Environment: real
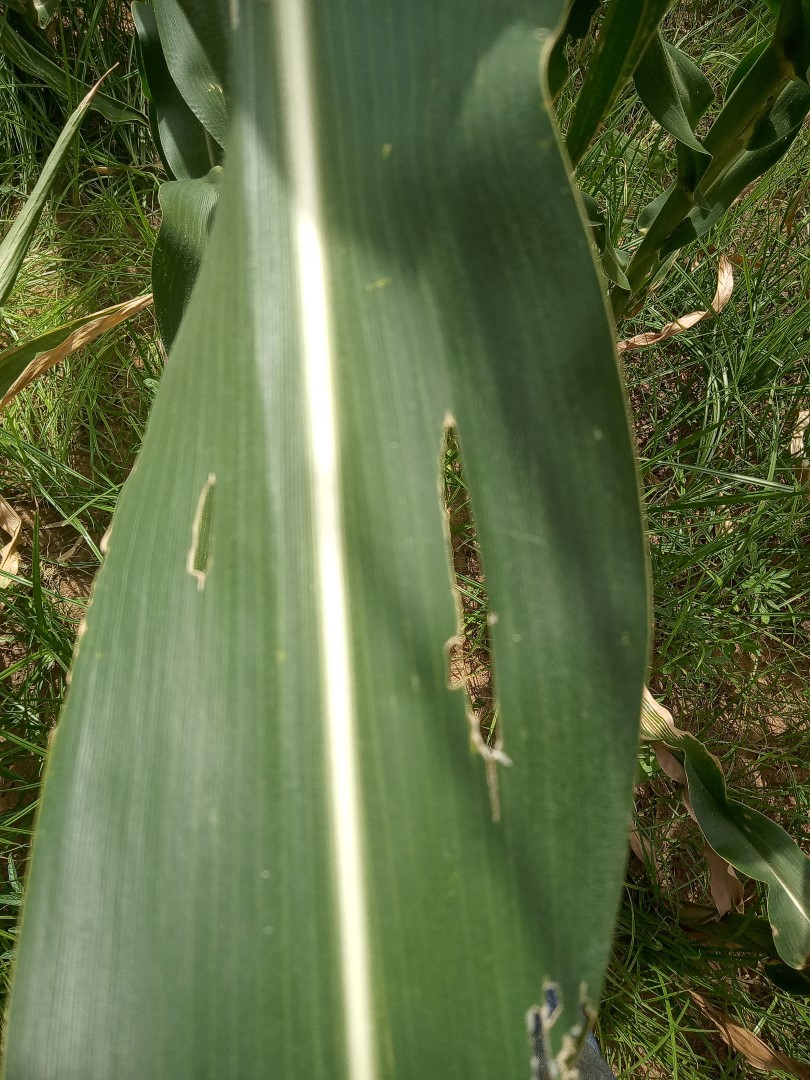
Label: fall_armyworm